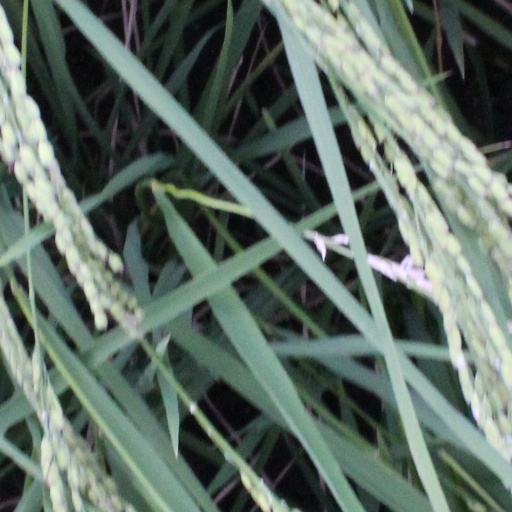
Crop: rice